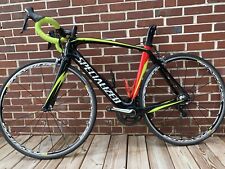
Vehicle type: Bikes